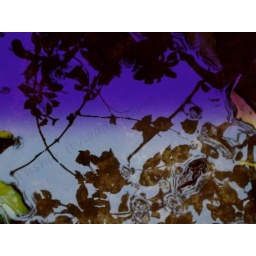
Reflect of trees in water edited to add effect.